North-West Mounted Police

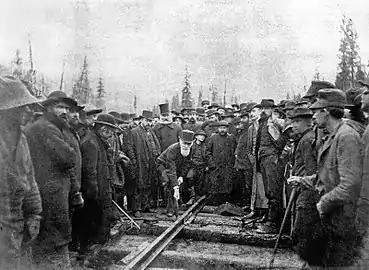
Donald Smith driving the last spike of the Canadian Pacific Railway in 1885; Sam Steele of the mounted police stands third right from Smith

The mounted police's deployment onto the plains in 1874 became known as the "March West". The commissioner of the new force, Colonel George French, was ordered to proceed west from Fort Dufferin to deal with what the authorities described as the "band of desperadoes" around Fort Whoop-Up, before then dispersing his force to establish police posts stretching across the territories. From Fort Dufferin, French could have simply traced the southern line of the frontier, following a well-established trail created two years before by the British and United States Boundary Commission. Lieutenant Governor Morris disagreed with this approach, arguing that it might encourage an attack by the Sioux, who he believed were gathering in the United States to attack across the border, and urged the government to send the police via a more northerly route.